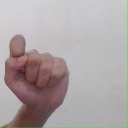
अक्षर: घ